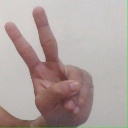
अक्षर: ऐ